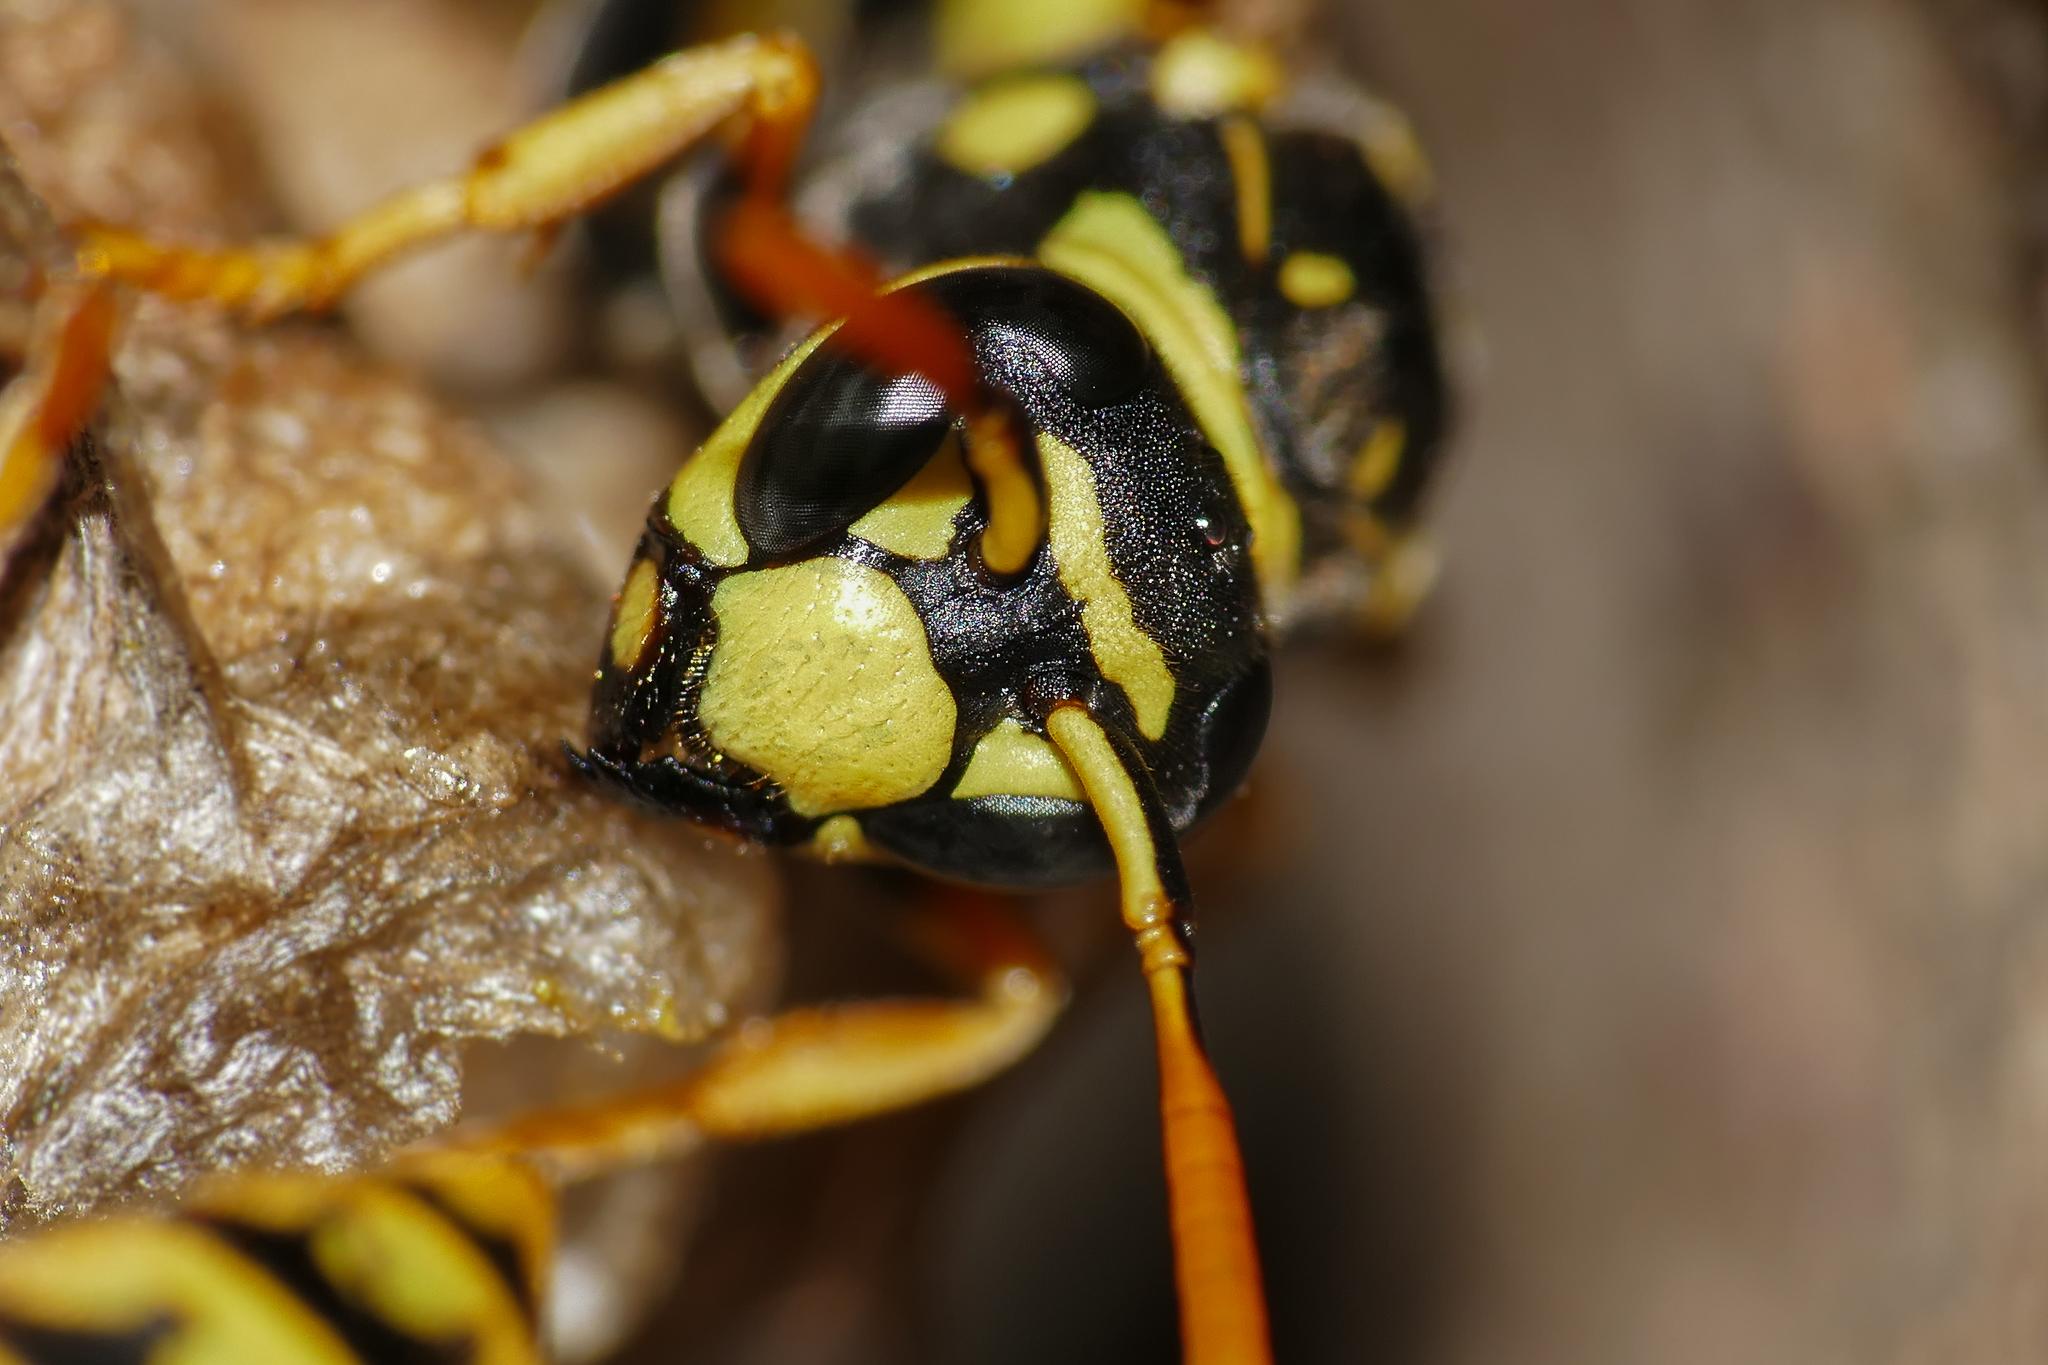
nature, photography, wildlife, insect, macro, yellow, fauna, invertebrate, close up, animals, naturaleza, hornet, lumixfz1000, fz1000, wasp, beetle, ggl1, xovesphoto, animales, panasoniclumixfz1000, raynox150, avispa, macro photography, membrane winged insect